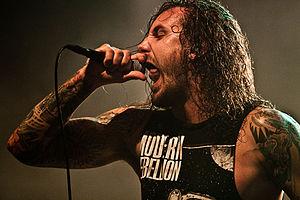
Tim Lambesis est un musicien américain, mieux connu comme le membre fondateur et principal chanteur du groupe metalcore As I Lay Dying. Il est également auteur d'un projet solo de thrash metal parodiant l'acteur Arnold Schwarzenegger, Austrian Death Machine, dans lequel il joue tous les morceaux d'instruments, ainsi que d'un nouveau projet de death metal appelé Pyrithion. Il a également joué de la guitare pour les groupes Society's Finest et Point of Recognition. Lambesis a été juge aux 8ᵉ et 10ᵉ Independent Music Awards en soutien à la carrière des musiciens. Le 7 mai 2013, Lambesis est appréhendé par un policier en civil pour avoir essayé de tuer son épouse.